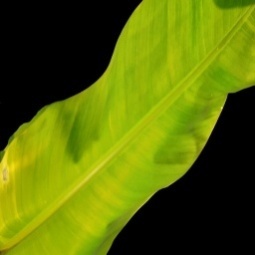
Label: Sulphur